Steve McClaren

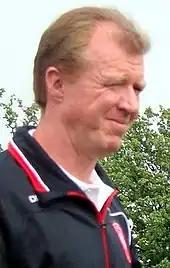
McClaren as manager of Twente in 2012

McClaren announced in February 2008 he would consider managing in either the Championship or abroad in his next job. In May 2008, McClaren was linked with a return to football as manager of the Dutch Eredivisie side Twente. He was in the crowd for a match against Ajax on 18 May, seeing Twente qualify for the Champions League. In response to speculation, a Twente spokesman initially stated that the club had no intention of hiring McClaren. Later that month, however, it was reported McClaren had held talks with Twente chairman Joop Munsterman and had toured the club, despite question marks from some Twente fans to his possible appointment. When he was initially offered the Twente managerial job, McClaren turned it down due to private issues, and on 7 June he expressed an interest in the vacant managerial role at Blackburn Rovers. On 20 June, however, he was confirmed as the new manager of Twente.